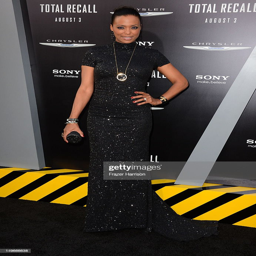
actor arrives at the premiere